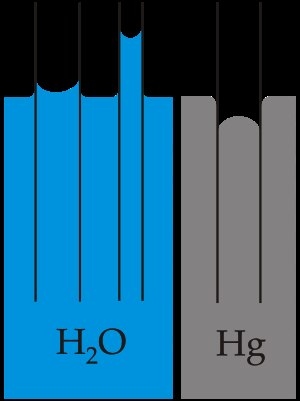
Kapillærkraft
Kapillærkraften i henholdsvis vand og kviksølv
Kapillærkraft er en naturligt fysisk fænomen, som trækker væske ind i kapillære gange.